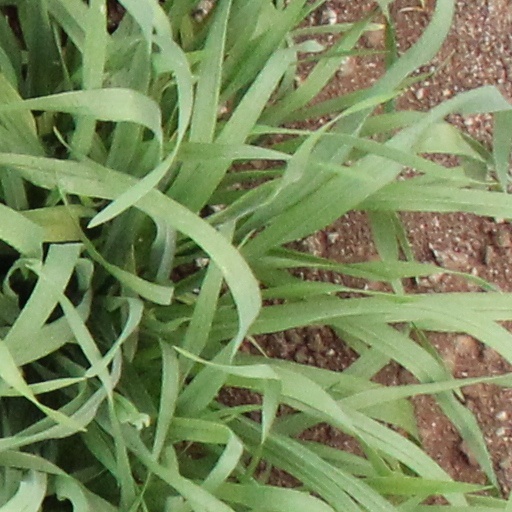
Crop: wheat